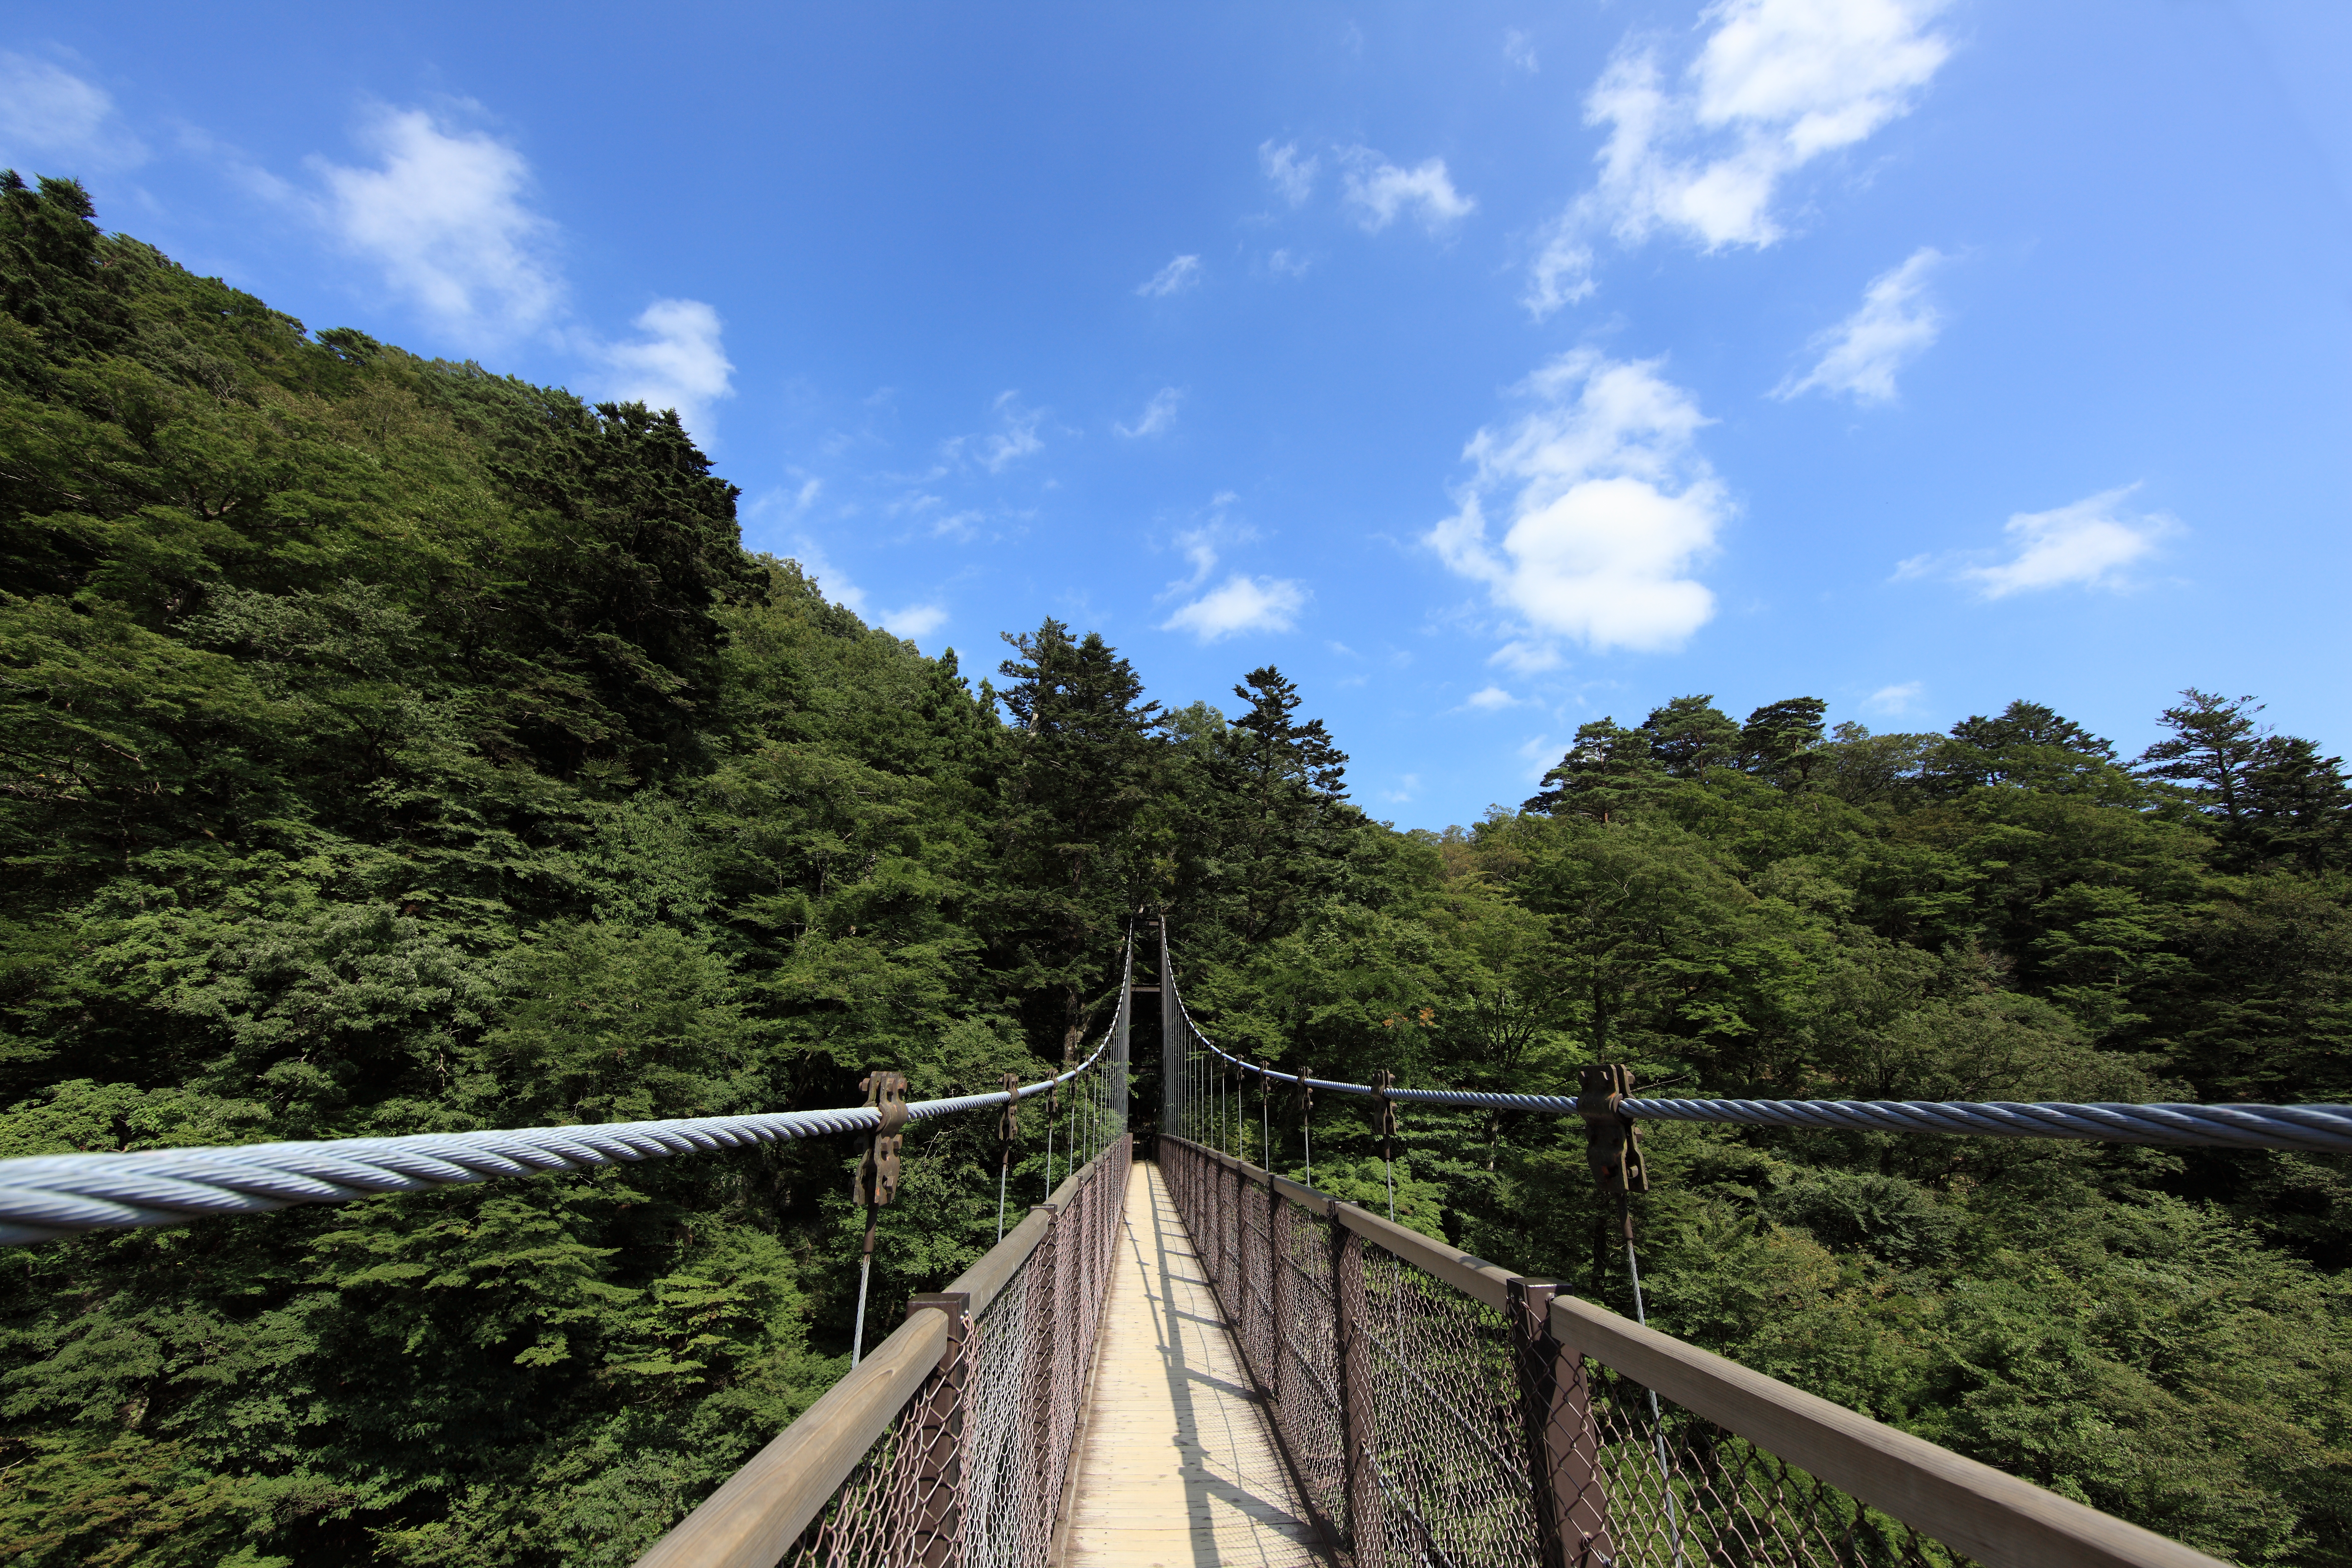
mountain, track, bridge, suspension bridge, high, suspension, reservoir, 5d, hires, markii, hi, res, resolution, mikaeri, nonbuilding structure